Yosemite Mountain Sugar Pine Railroad

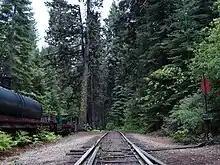
View of the railroad's track as it winds south into thick forest cover.

The current railroad follows a portion of grade originally carved into the mountain by the Madera Sugar Pine Lumber Company in the early 20th century. The company originated in 1874, when it was organized as the California Lumber Company to log the area surrounding Oakhurst, California. The Madera Sugar Pine Lumber Company once had a large sawmill at Sugar Pine, California, just south of the current YMSPRR. The railroad had seven locomotives, over 100 log cars, and of track in the surrounding mountains. In addition to the railroad, the Company also transported lumber in a flume that stretched from Sugar Pine to Madera, California. This was the most efficient way to transport rough cut lumber out of the mountains for finishing and transport at the bottom of the mountain. The Madera Sugar Pine Lumber Company practiced clearcutting, which removed almost every single tree within the stands of timber surrounding the YMSPRR track. The thick forest surrounding YMSPRR today belies this history, although large stumps from the original old growth timber dot the forest floor lining the tracks.